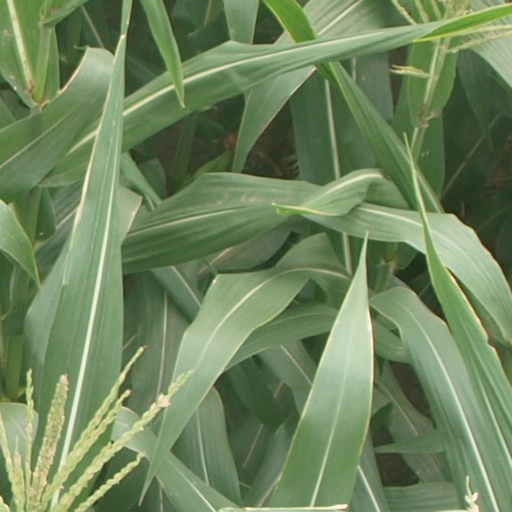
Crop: maize; corn